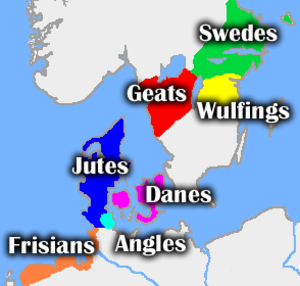
Le poème épique vieil anglais Beowulf comprend de nombreux personnages. Certains sont attestés historiquement, comme Hygelac, tandis que d'autres, comme le dragon, sont purement imaginaires. Plusieurs apparaissent également dans les sagas nordiques sous leur nom norrois, comme Hrothulf, plus connu sous le nom de Hrólfr Kraki.